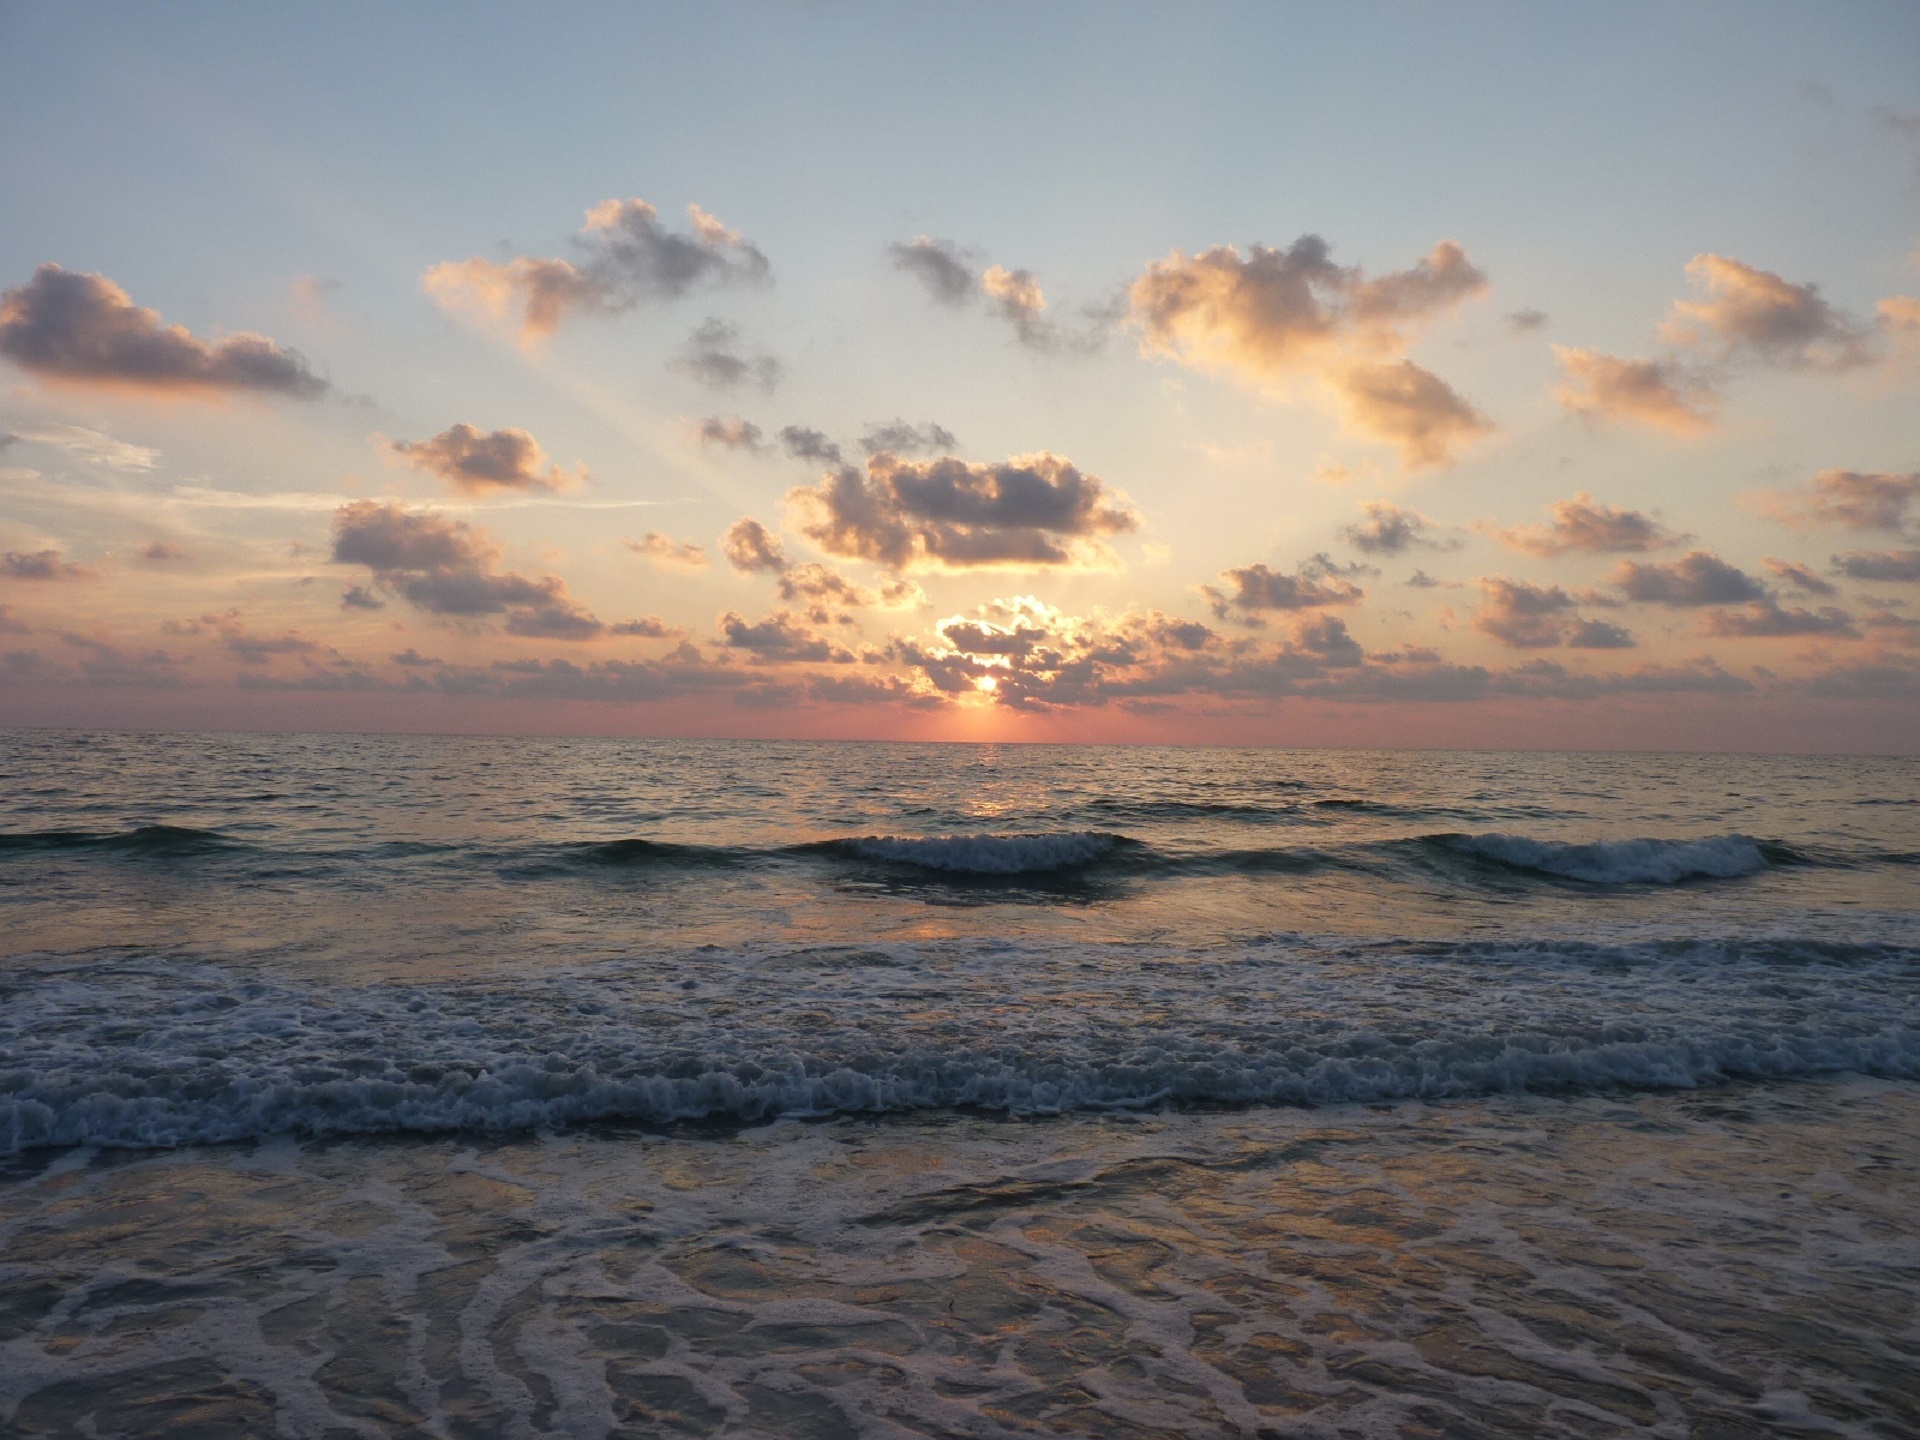
beach, landscape, sea, coast, sand, ocean, horizon, cloud, sky, sunrise, sunset, sunlight, morning, shore, wave, dawn, tide, dusk, evening, scenic, body of water, florida, afterglow, clearwater beach, wind wave